Thomas Fowke

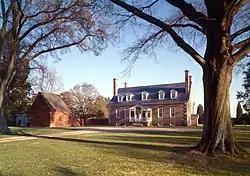
Gunston Hall, Virginia, named after Fowke's family home

In 1651, Thomas Fowke's great-uncle Gerard moved to Virginia, along with his cousin, Philip Mason; one of their descendants was George Mason (1725–1792), a US Founding Father. In 1755, he commemorated his family roots by building a new house in Virginia named Gunston Hall; in 1923, another Mason built a second Gunston Hall, in North Carolina.